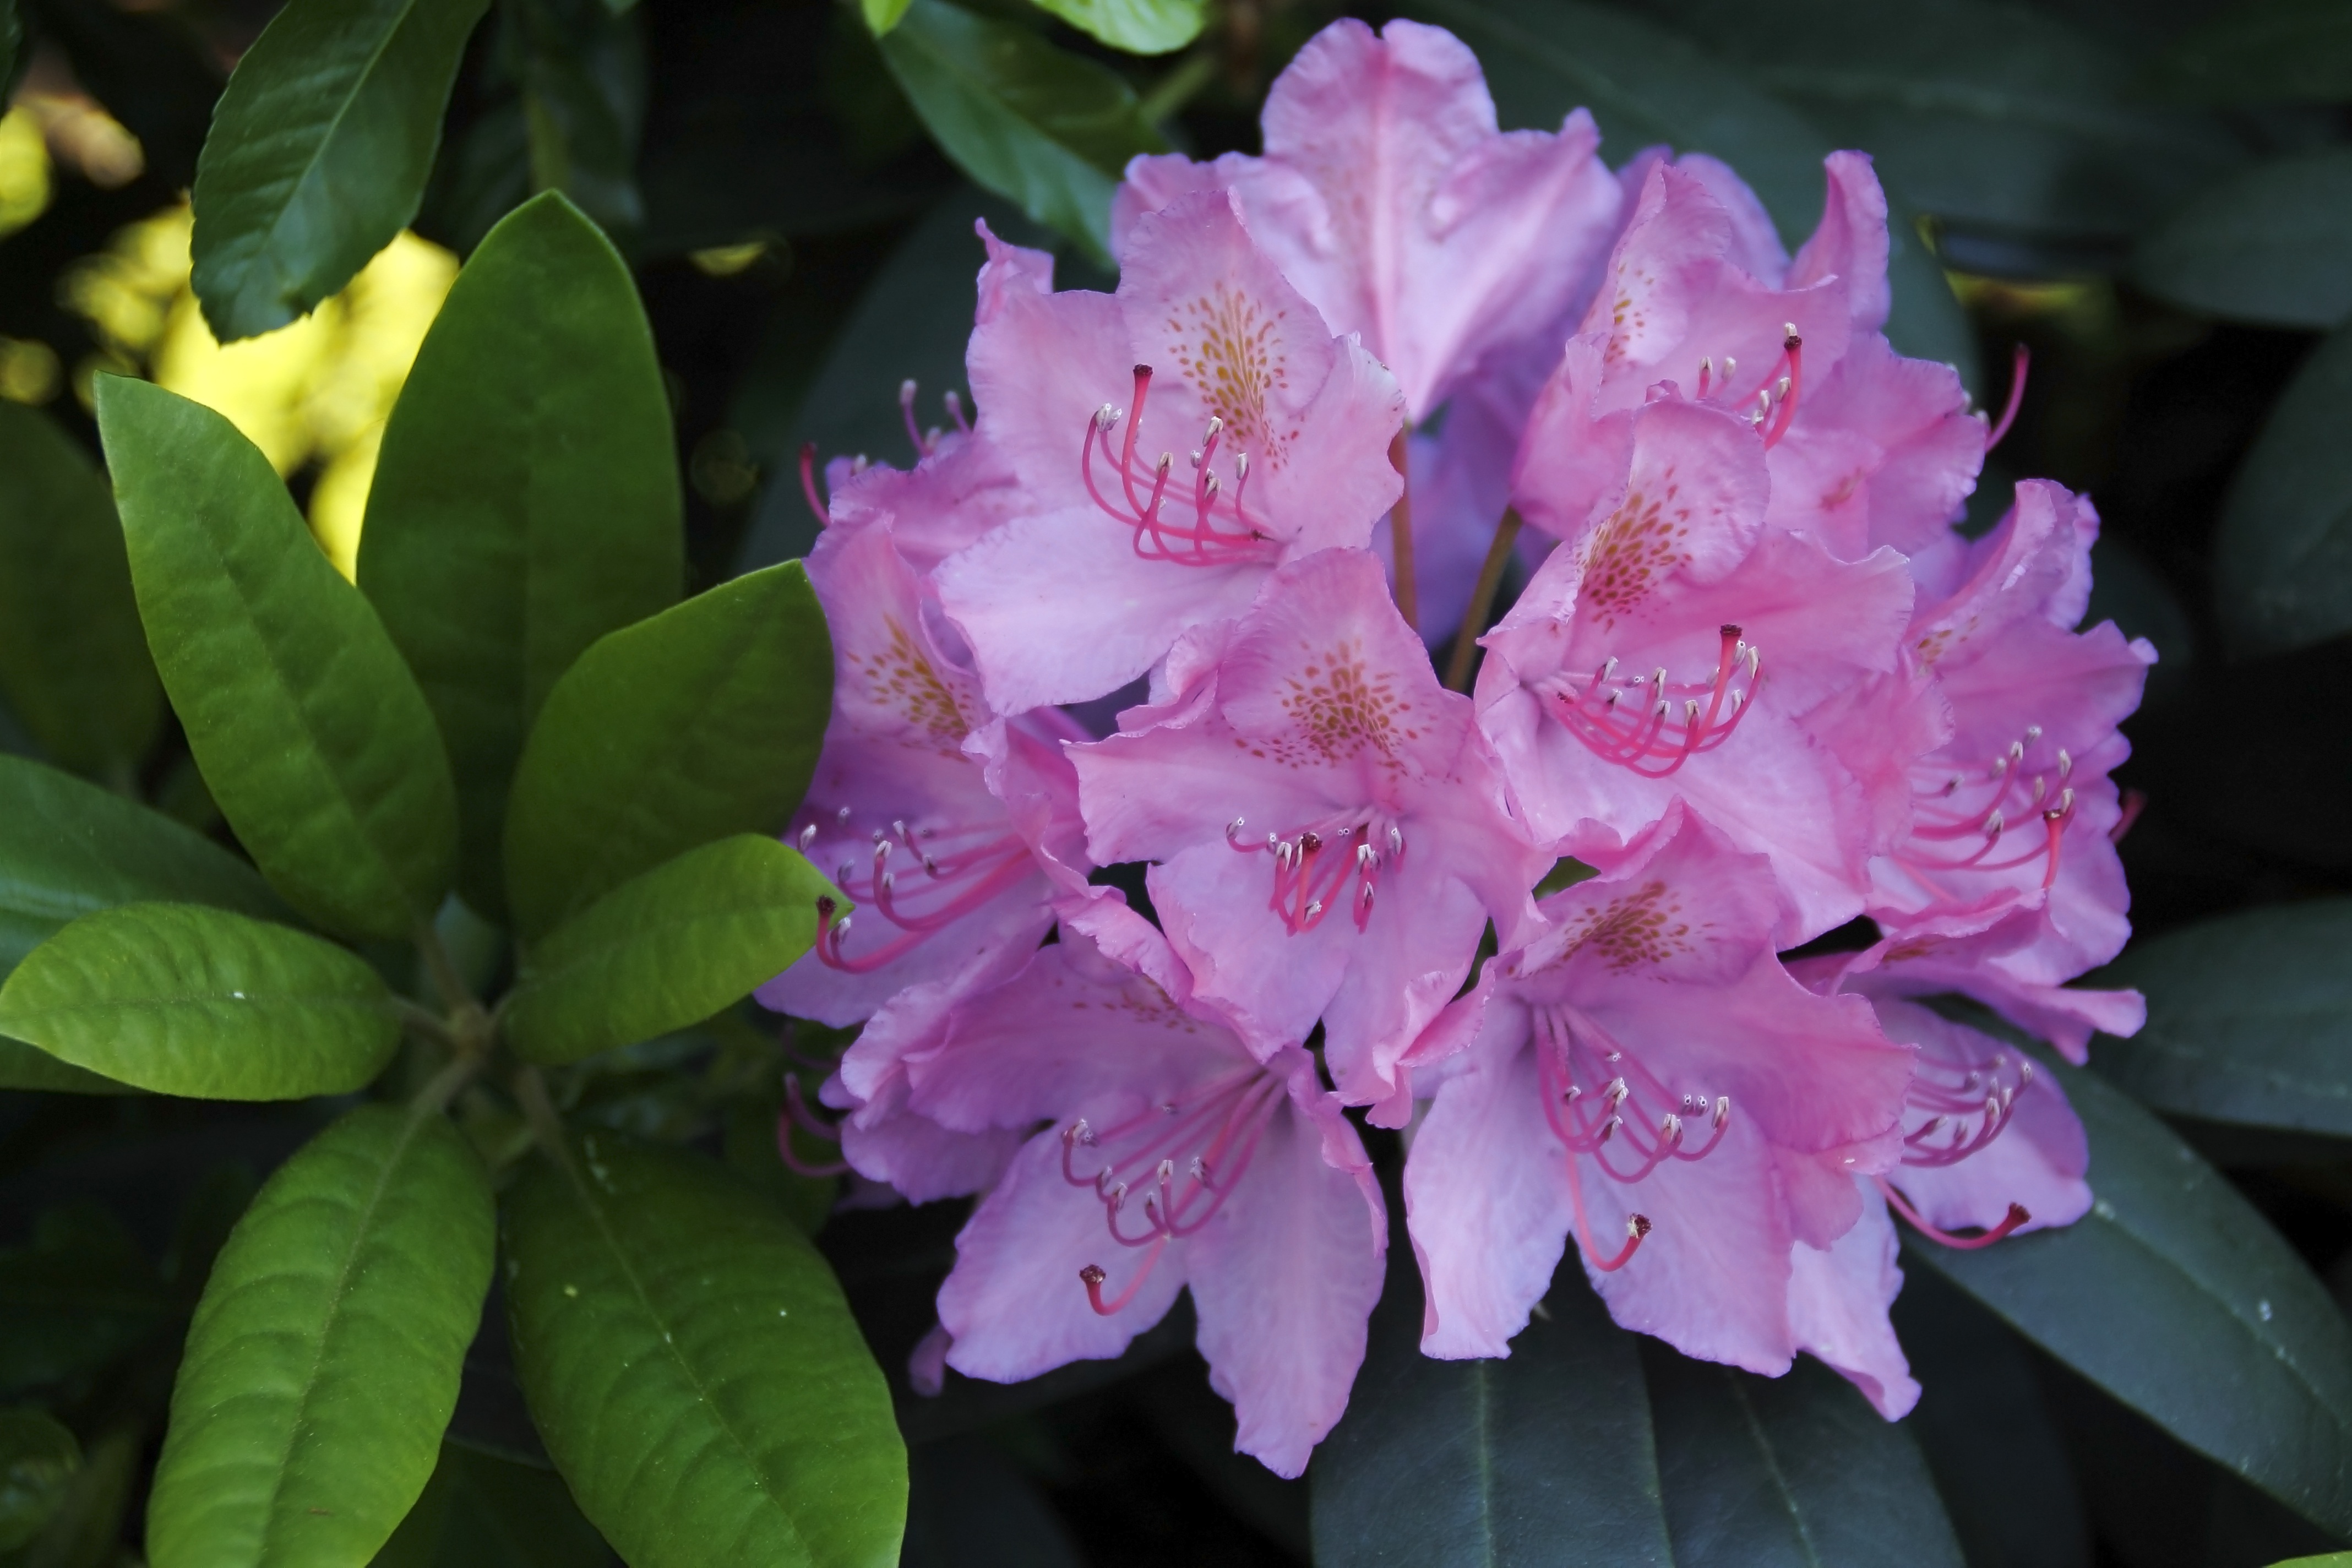
nature, plant, flower, purple, green, botany, flora, green plant, shrub, rhododendron, large, tender, foliage plant, flowering plant, rhododendron flower, woody plant, land plant